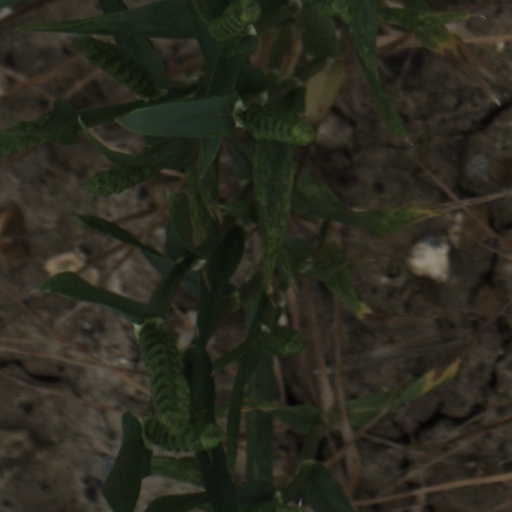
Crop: wheat